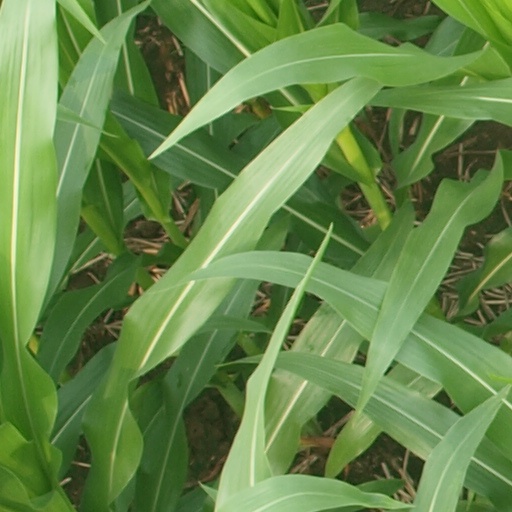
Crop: maize; corn